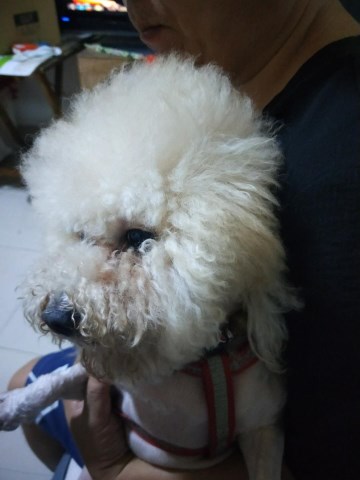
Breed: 3083-n000117-Bichon_Frise